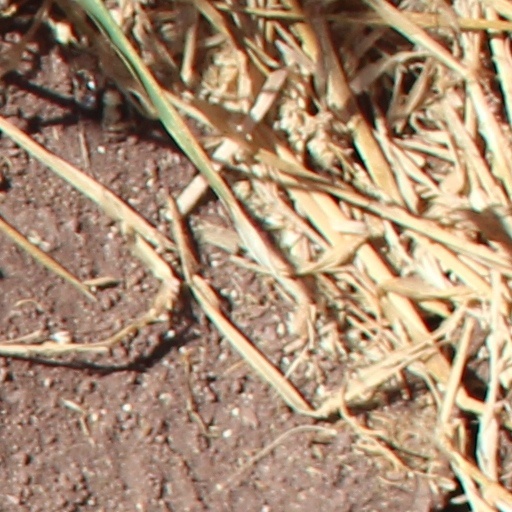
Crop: wheat